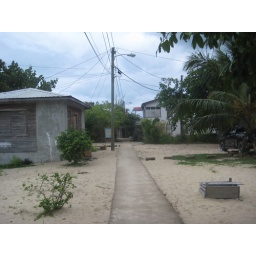
more sidewalk road in Placencia